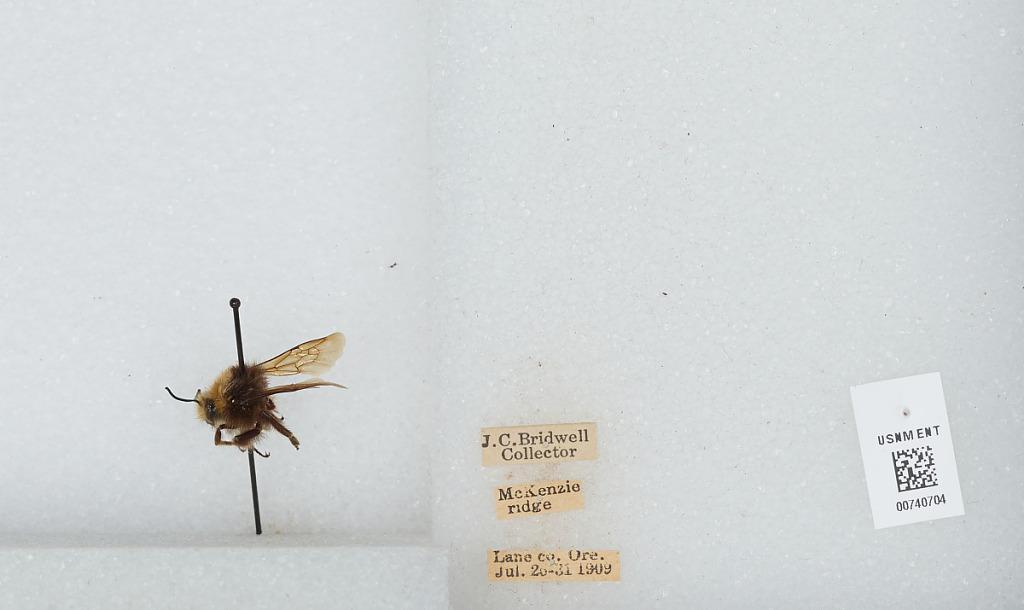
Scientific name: Bombus (Pyrobombus) vosnesenskii Radoszkowski
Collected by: J. Bridwell
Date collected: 1909-7-25
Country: United States
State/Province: Oregon
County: Lane
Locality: McKenzie Ridge
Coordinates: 44.1753, -122.163